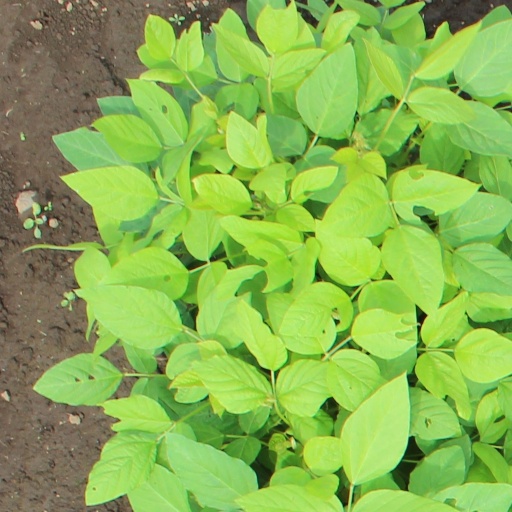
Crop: soybean